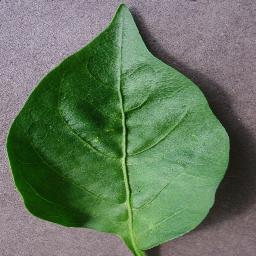
Label: Pepper,_bell___healthy